Mónica Arango

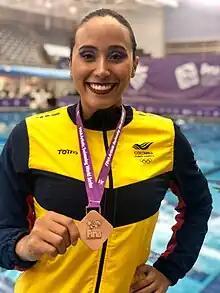
Arango in 2019

Mónica Sarai Arango Estrada (born 5 June 1992) is a Colombian synchronized swimmer. She competed in the women's duet at the 2020 Summer Olympics.